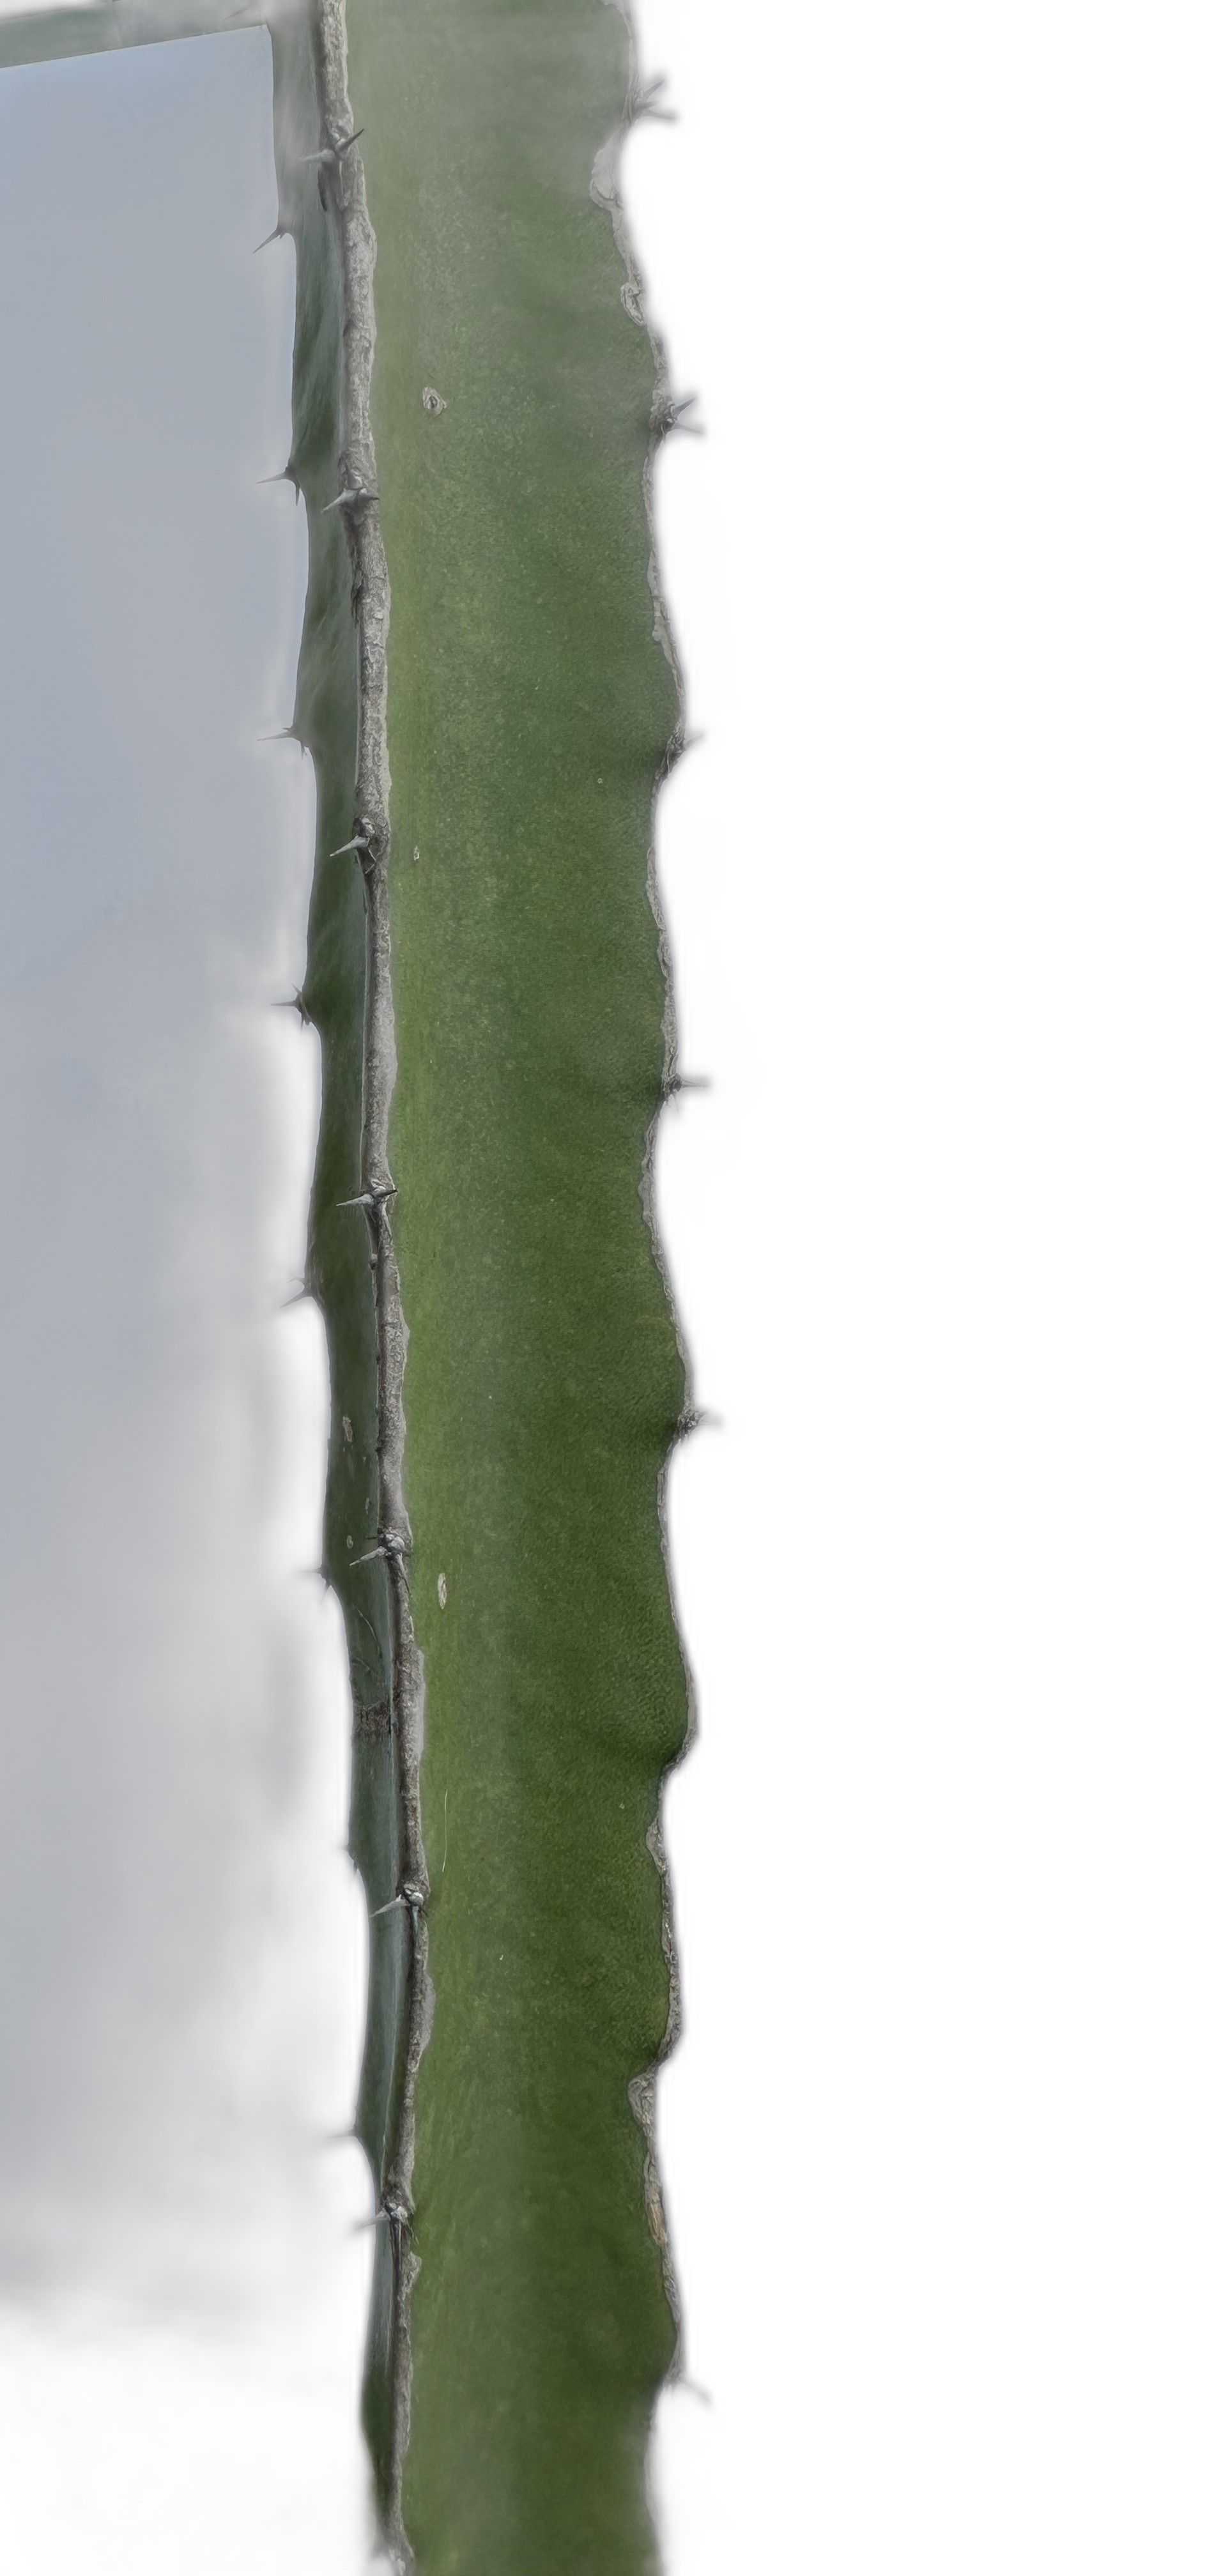
Label: Good leaf